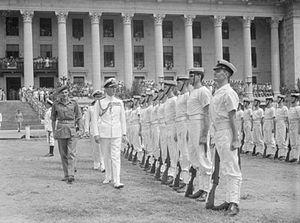
Louis Mountbatten, 1ᵉʳ comte Mountbatten de Birmanie, né prince Louis Francis Albert Victor Nicholas von Battenberg le 25 juin 1900 à Windsor et mort assassiné le 27 août 1979 à Mullaghmore, amiral de la flotte et homme d'État, fut le dernier vice-roi de l'Inde britannique et premier gouverneur général de l'Inde indépendante. Membre proche de la famille royale britannique, il est assassiné par l’IRA provisoire. Il est l'oncle maternel du prince Philip, duc d’Édimbourg, époux de la reine Élisabeth II.